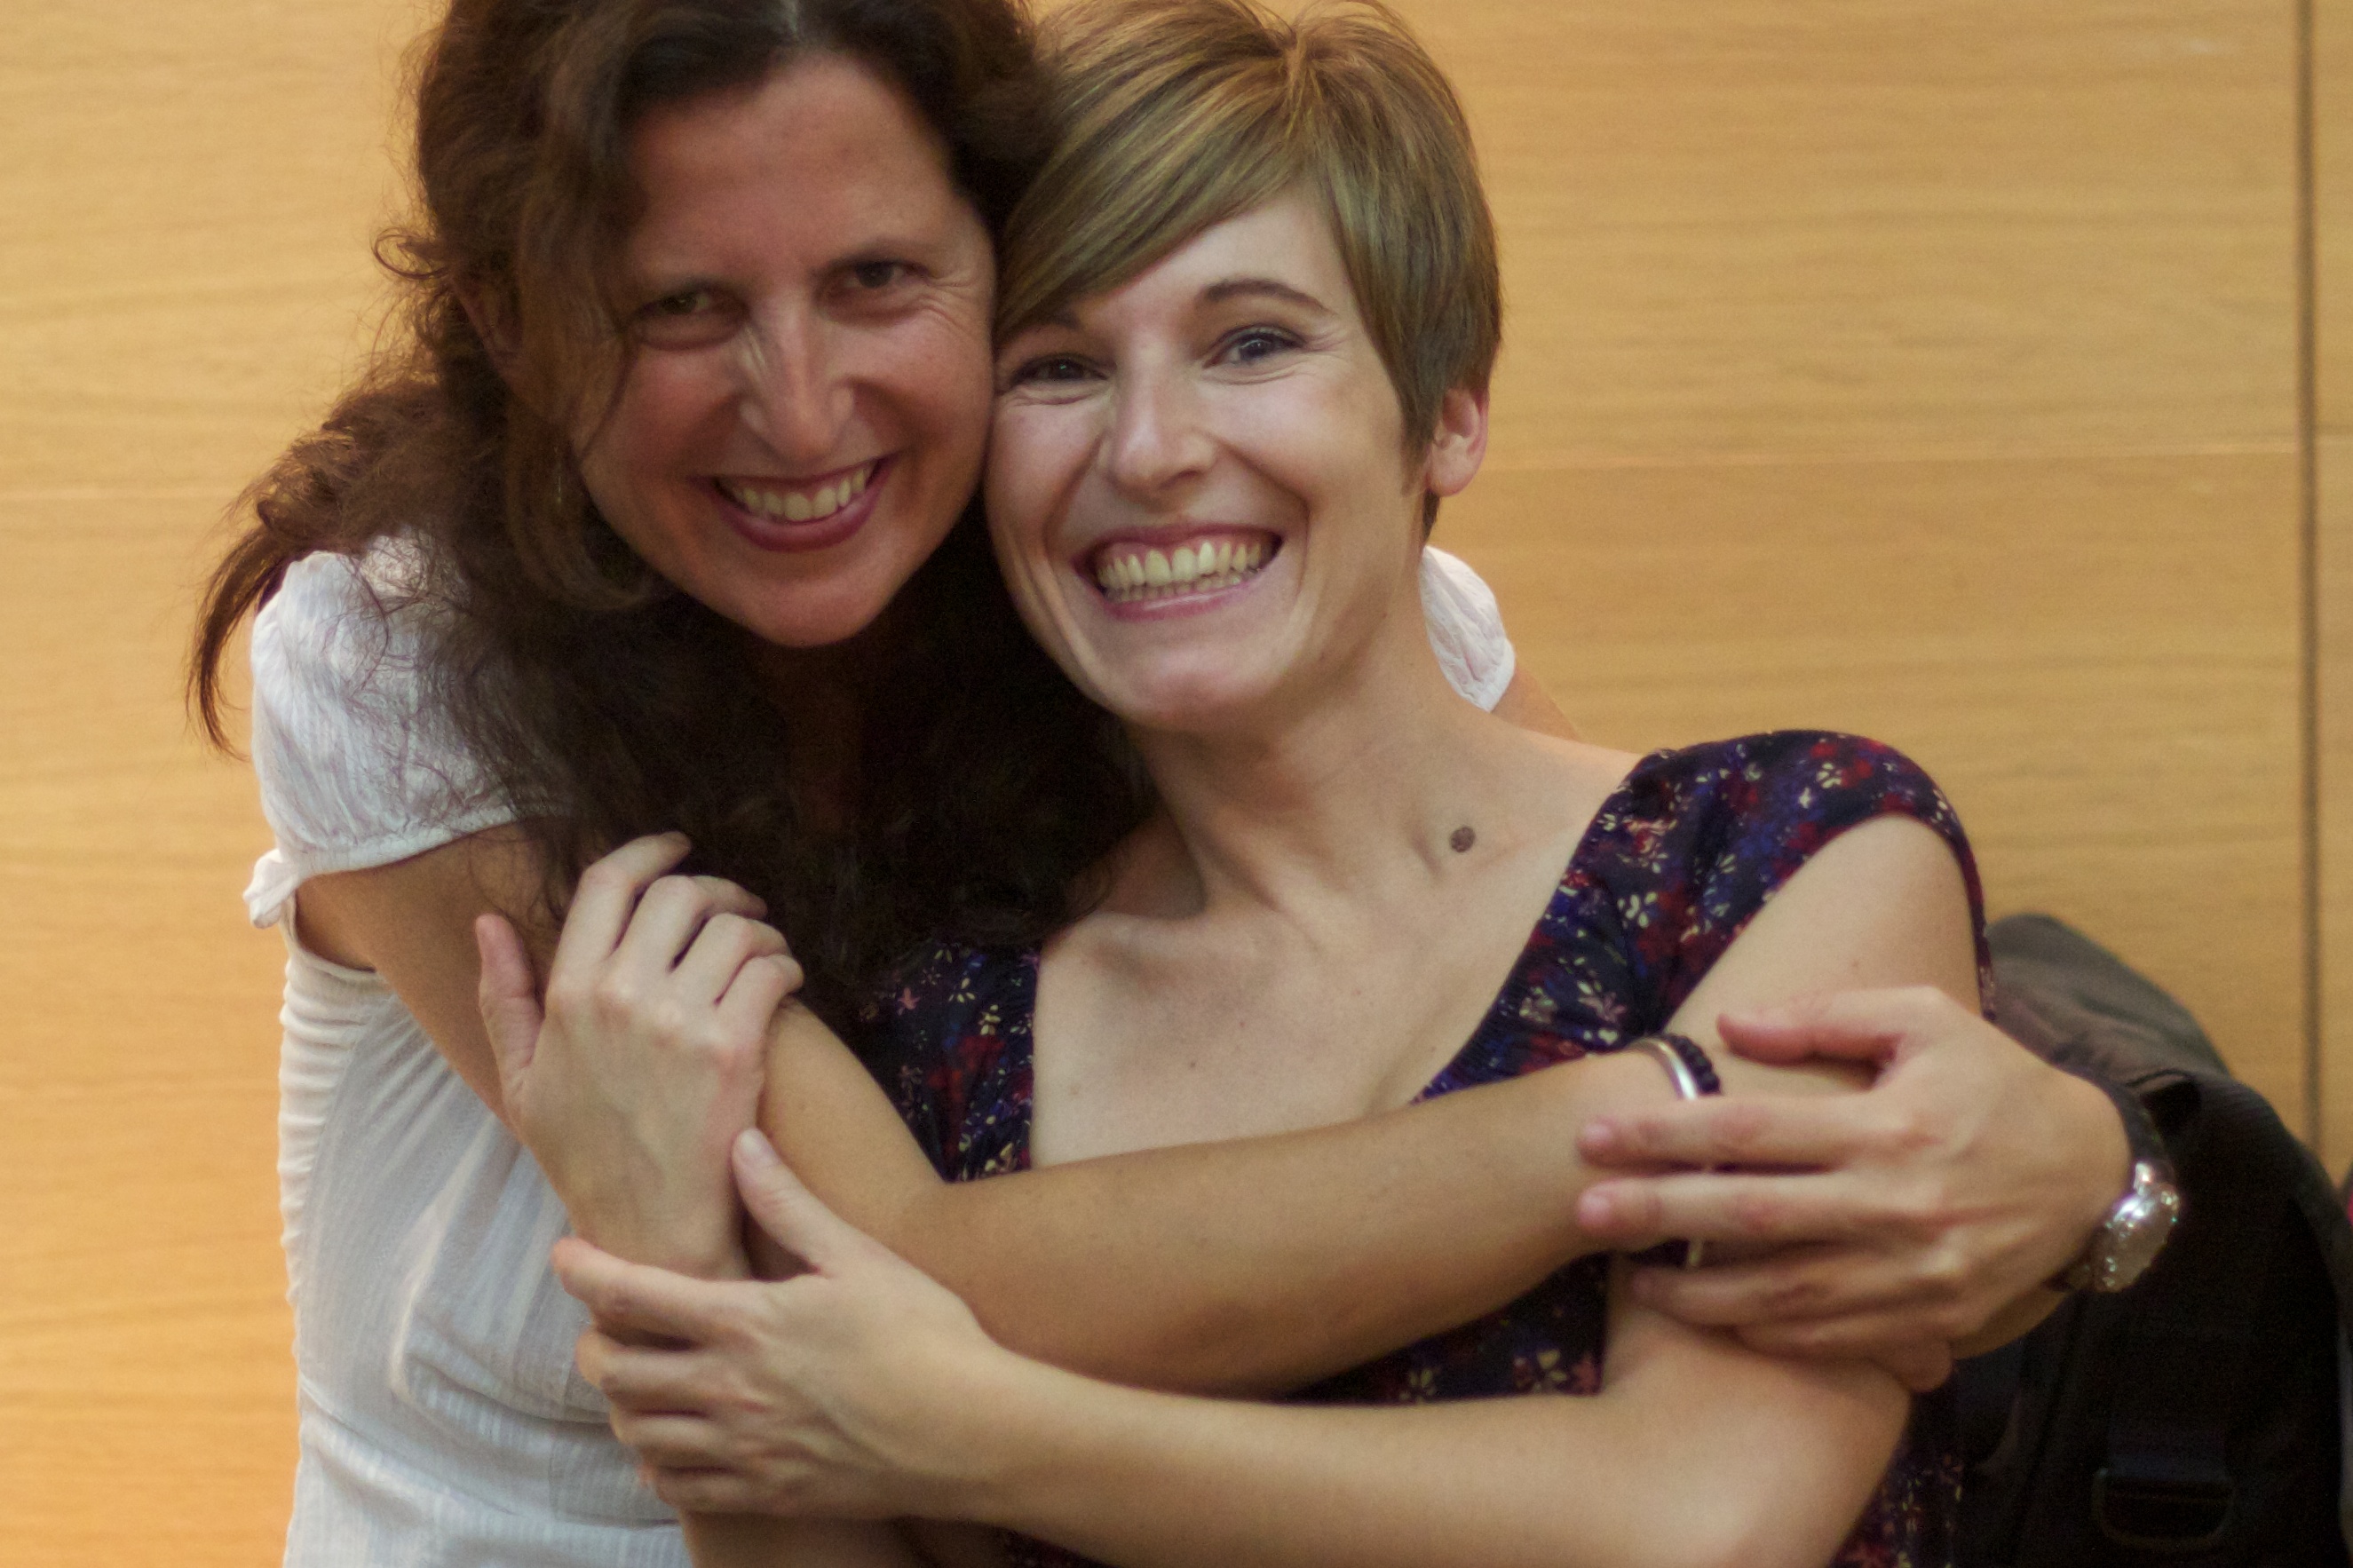
hand, person, people, woman, leg, lady, hug, family, mother, oet10, nmcfriends, interaction, photo shoot